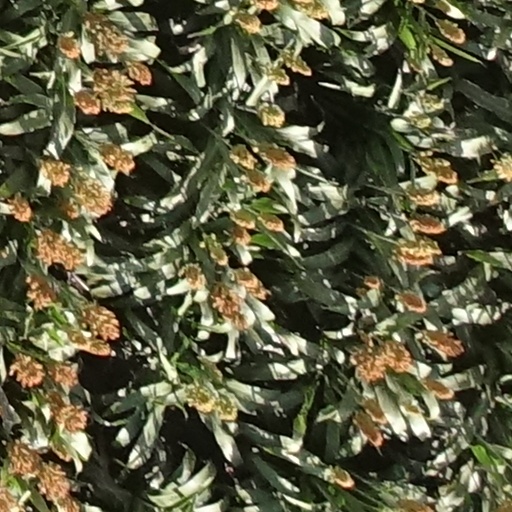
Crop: sorghum